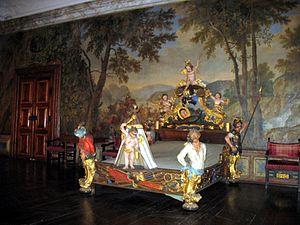
L'abbaye de Saint-Florian est l'abbaye baroque la plus grande et la plus réputée de Haute-Autriche. Elle se trouve à Sankt Florian, près de Linz et est dédiée à saint Florian. C'est aujourd'hui l'une des plus anciennes abbayes du monde en activité.